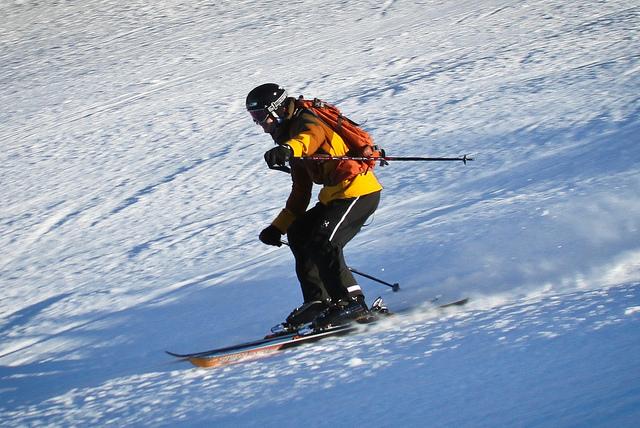
A man riding down the side of a snow covered ski slope.